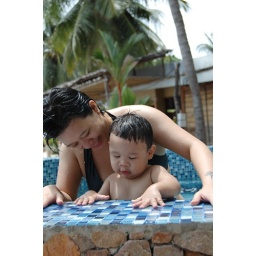
He had fun splashing the water against the beautiful blue tiles.